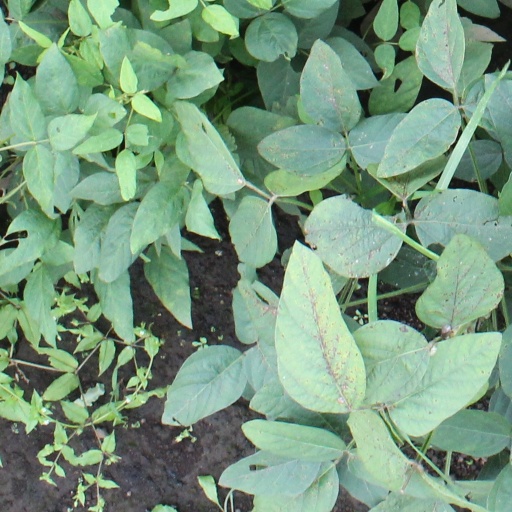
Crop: soybean